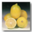
Label: orange